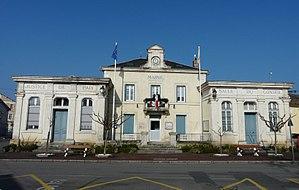
La mairie de Saint-Astier, Dordogne, Frnace.
Saint-Astier est une commune française située dans le département de la Dordogne, en région Nouvelle-Aquitaine.